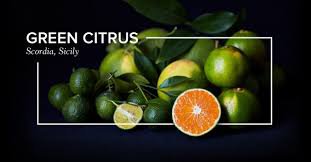
Label: Orange